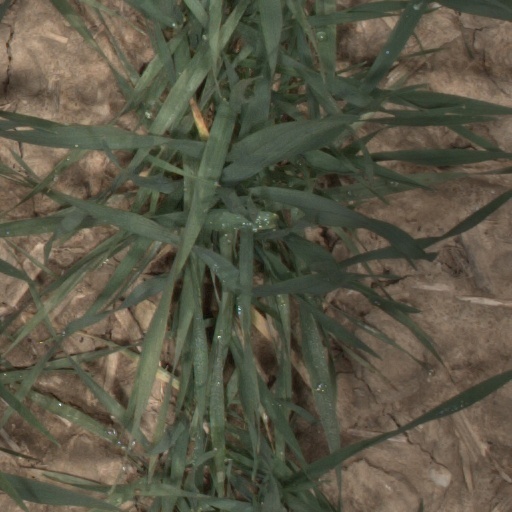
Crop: wheat